City walls of Paris

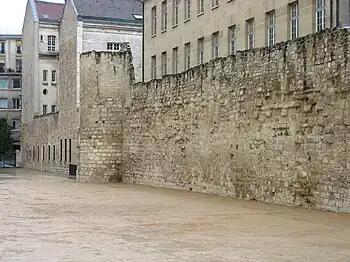
The Wall of Philippe Auguste

Paris grew very quickly during the early Middle Ages and soon extended from the Montagne Sainte-Geneviève to the roads leading to the abbey of Saint-Denis. A new wall was begun in 1190 on the order and funding of King Philip II of France (also known as Philip Augustus) and was completed by 1213, enclosing 253 hectares on both sides of the Seine. This new wall was thick in some places, protected by wide and deep ditches, and was fortified with as many as five hundred towers.